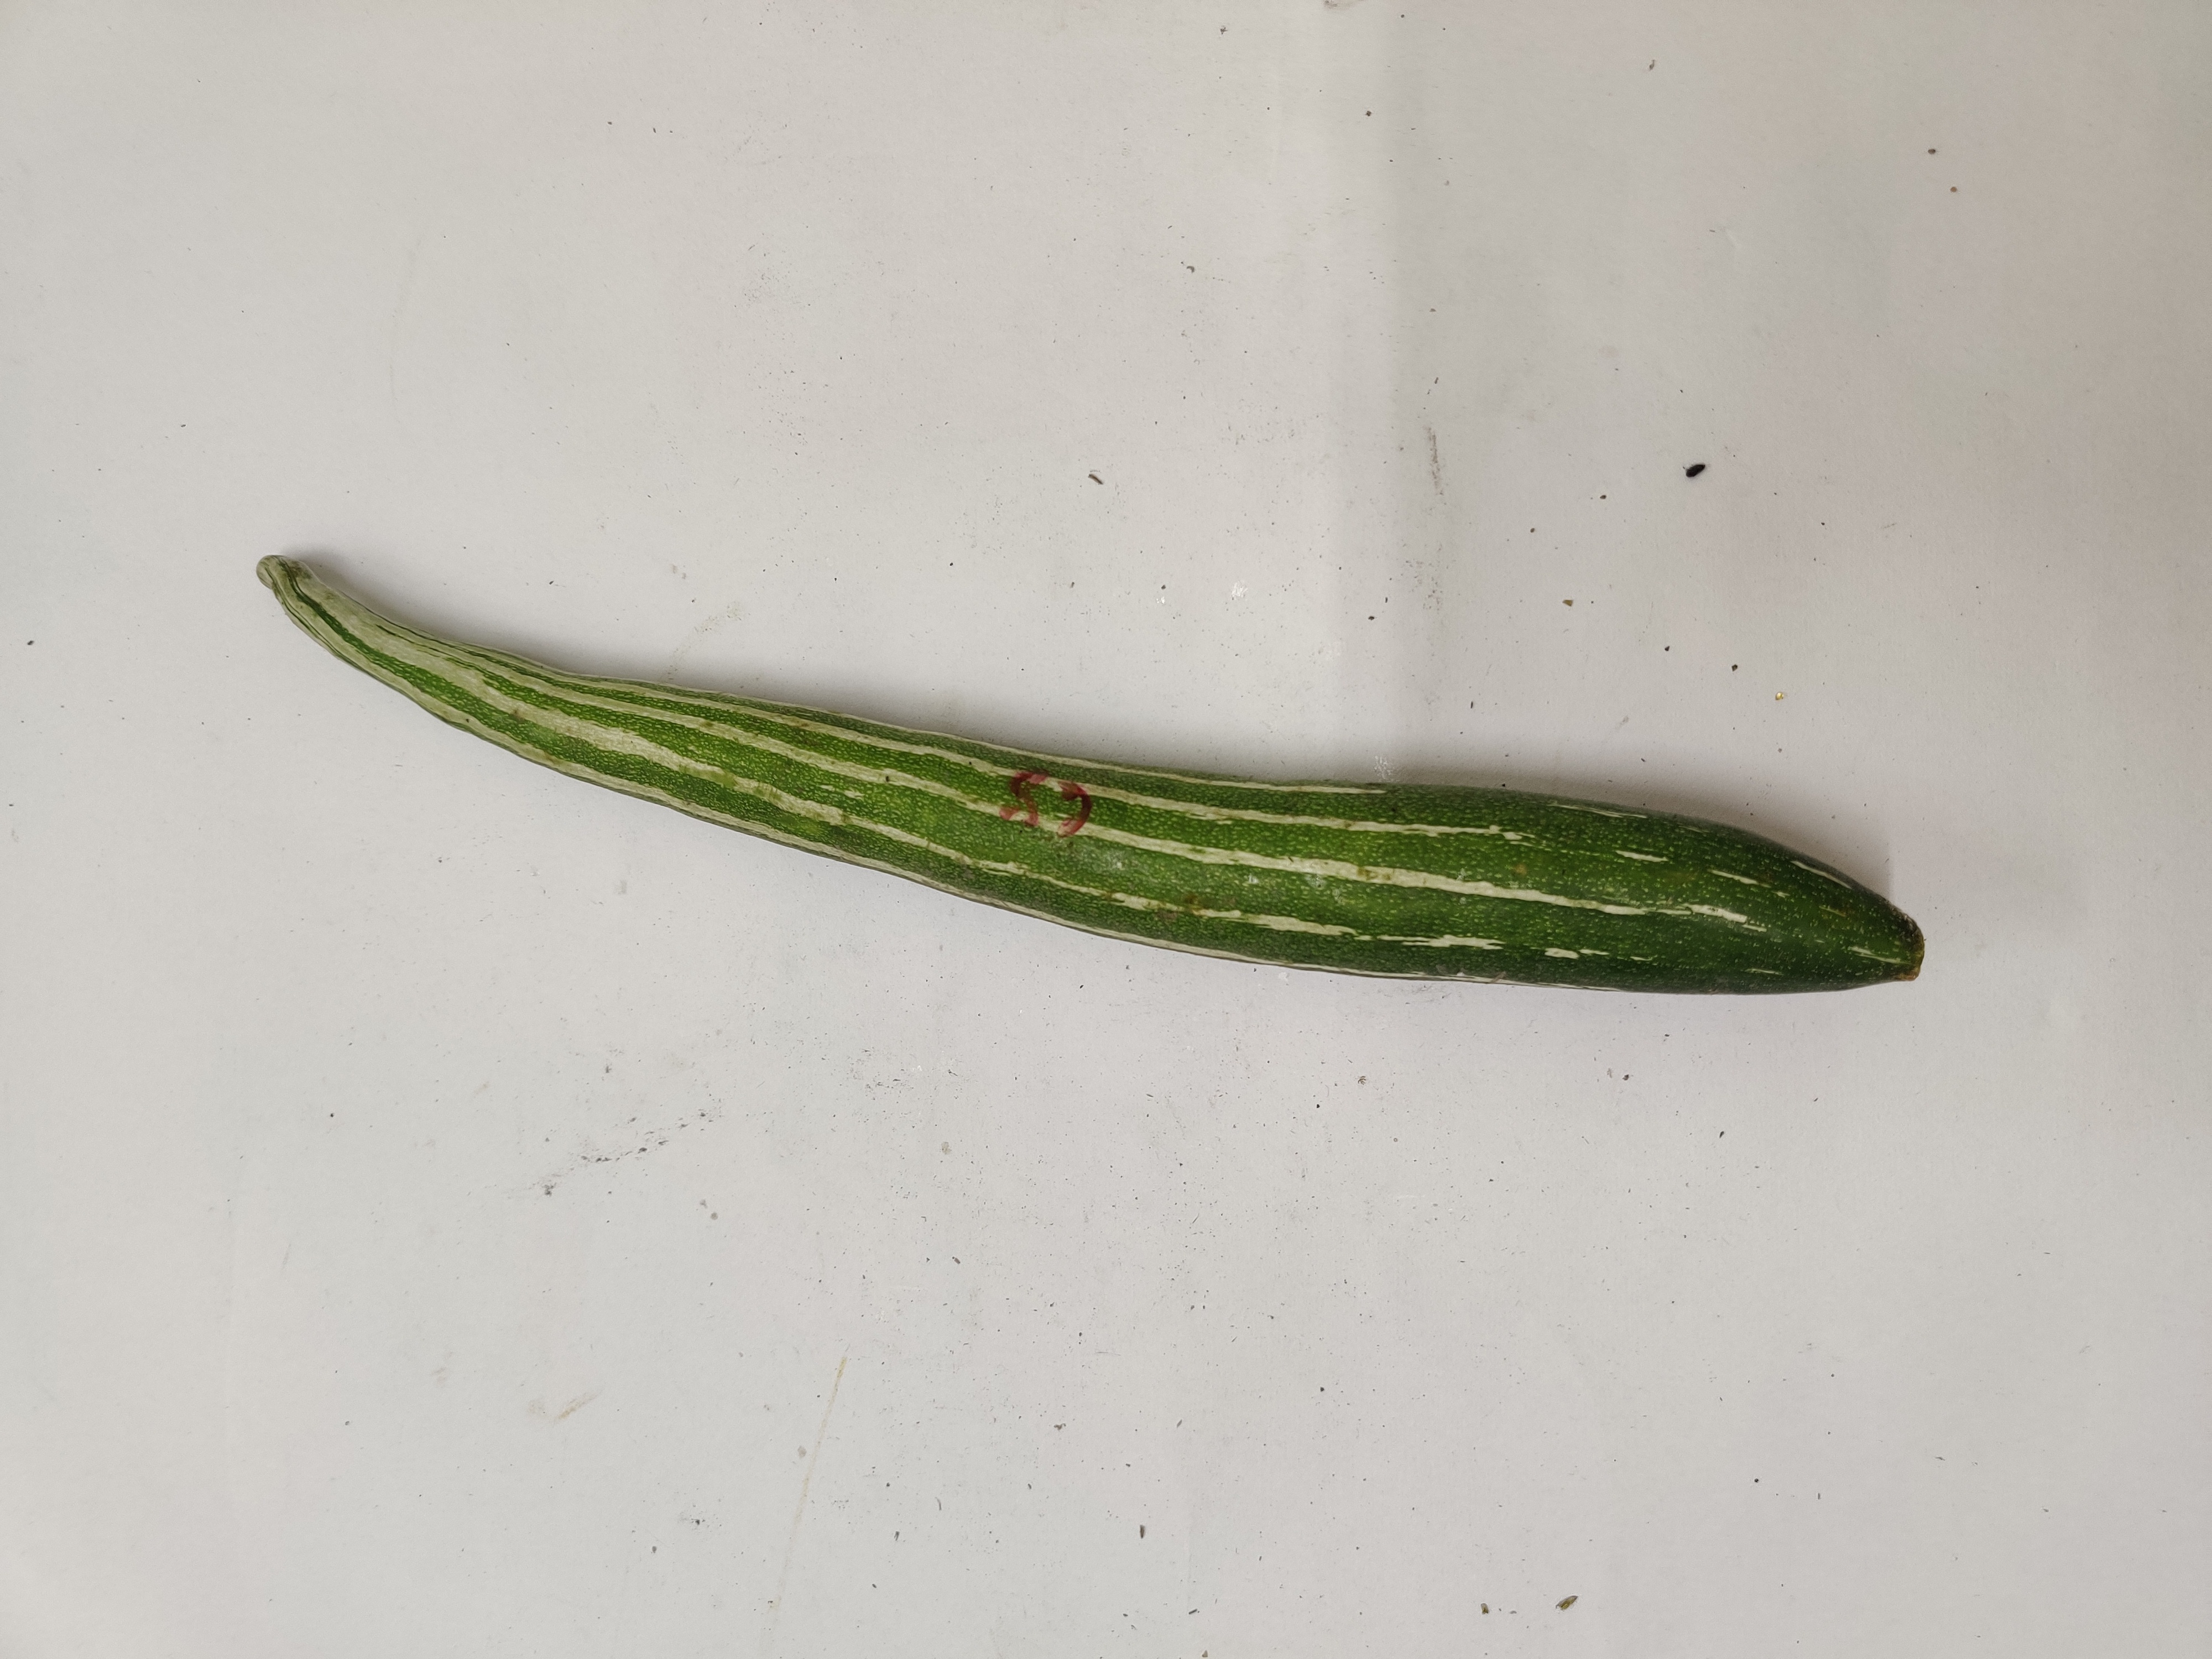
Crop: Snake Gourd
Condition: Damaged